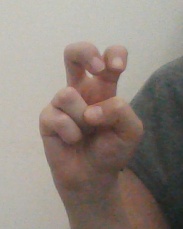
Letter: toot